Water fluoridation by country

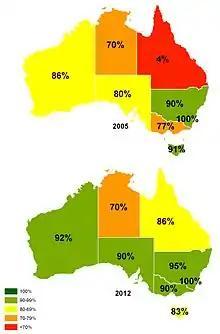
Australian residents served with community water fluoridation, 2005 and 2012. The percentages are the proportions of the resident population served by public water supplies who are receiving fluoridated water.

Australia now provides fluoridated water for 70% or more of the population in all states and territories. Many of Australia's drinking water supplies began fluoridation in the 1960s and 1970s. By 1984 almost 66% of the Australian population had access to fluoridated drinking water, represented by 850 towns and cities. Some areas within Australia have natural fluoride levels in the groundwater, which was estimated in 1991 to provide drinking water to approximately 0.9% of the population.